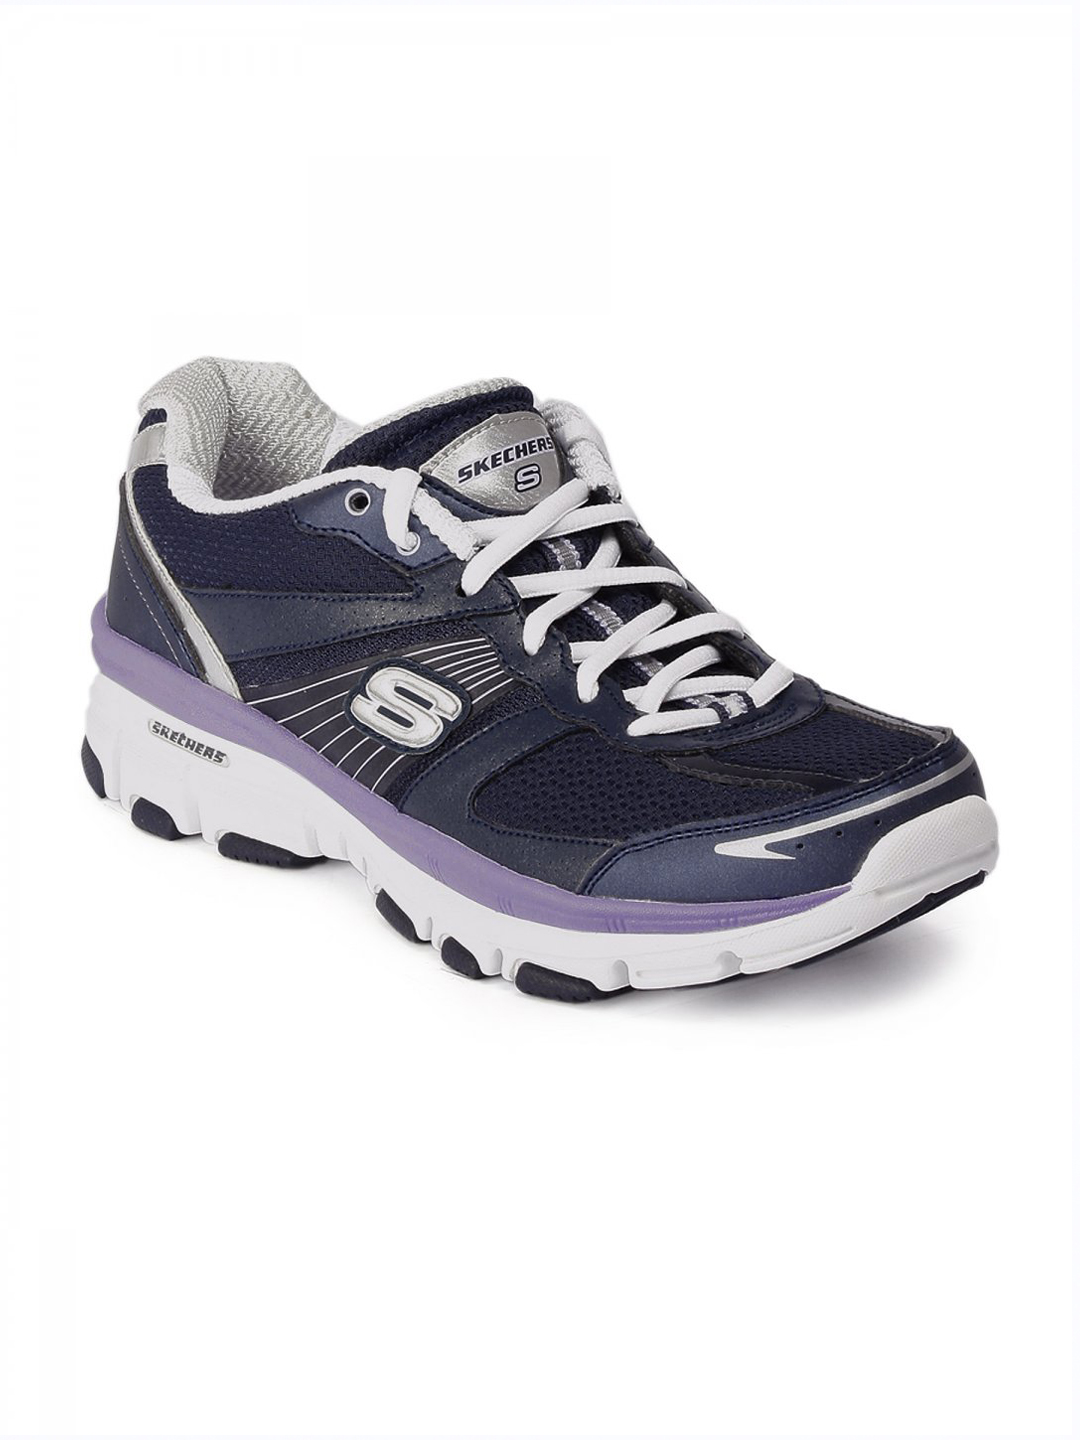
Skechers Women Bravos Navy Blue Sports Shoes
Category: Footwear / Shoes / Sports Shoes
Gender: Women
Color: Navy Blue
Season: Fall 2011
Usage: Sports